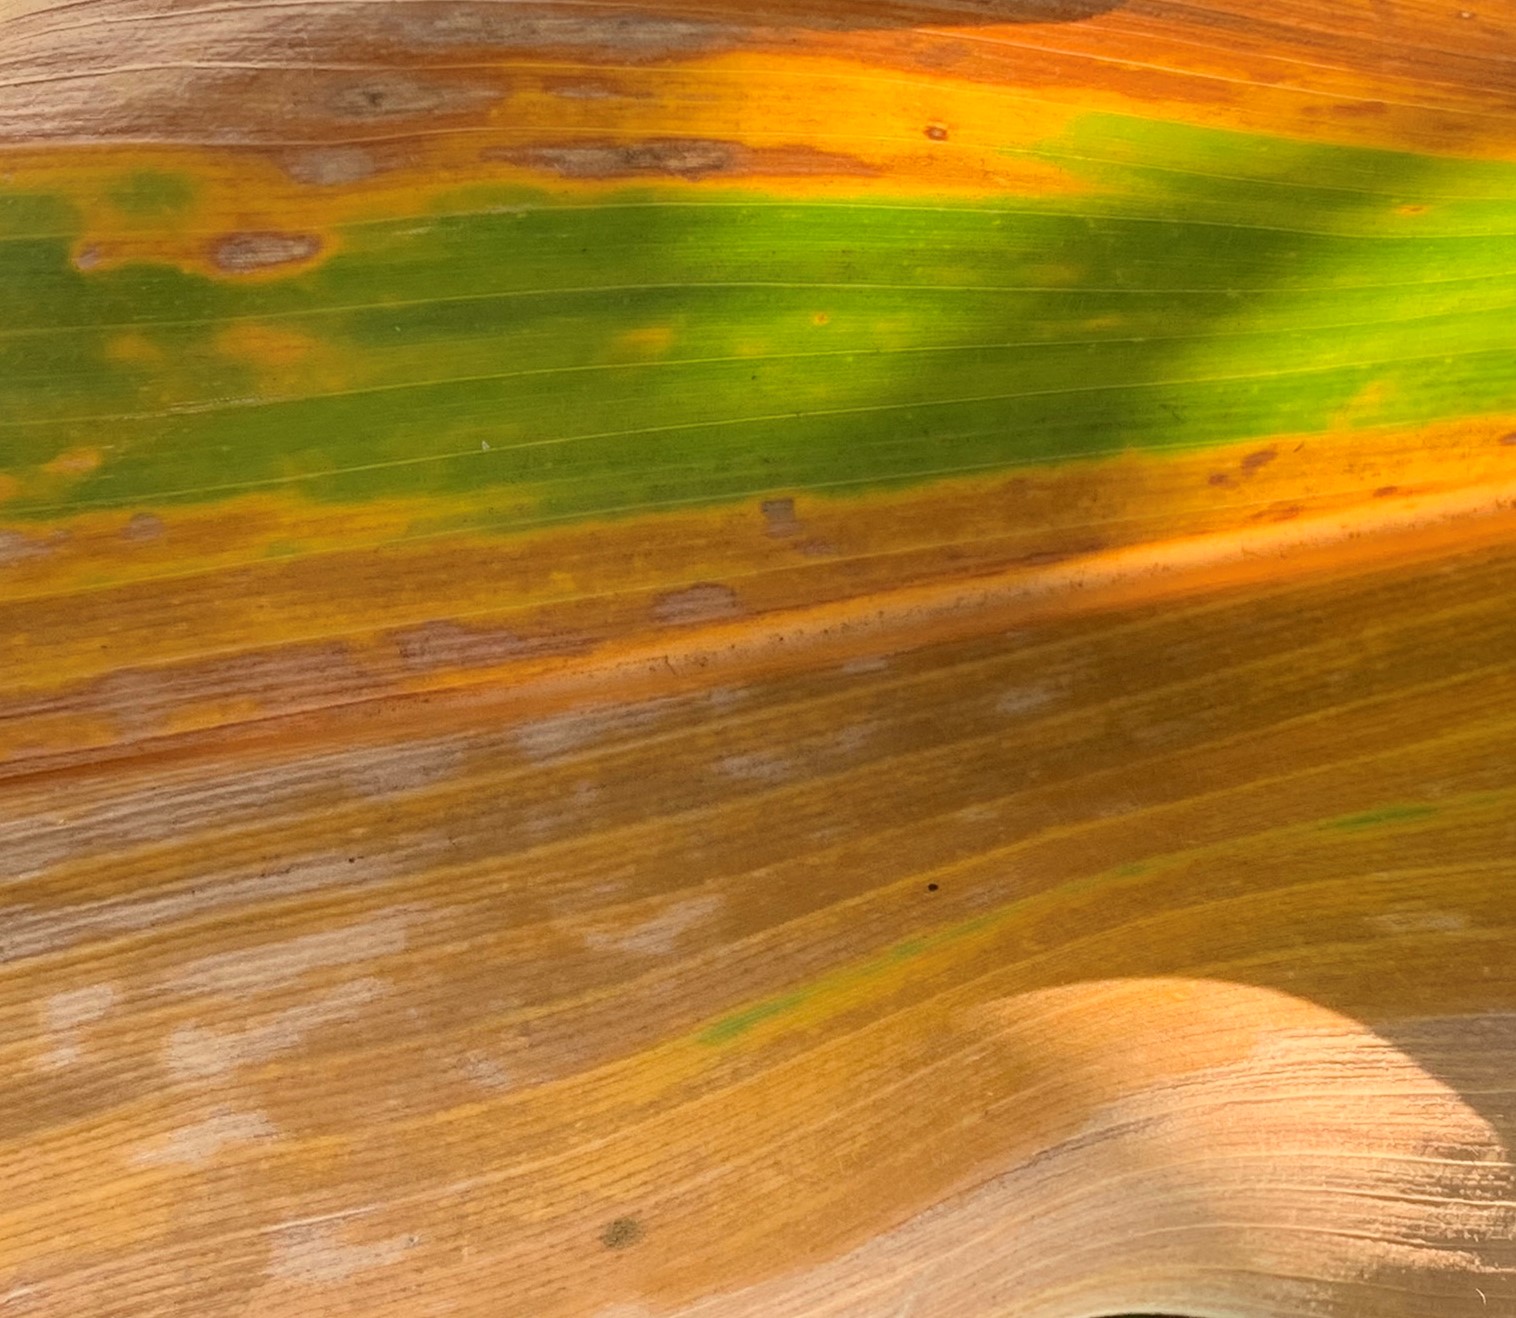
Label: MLN